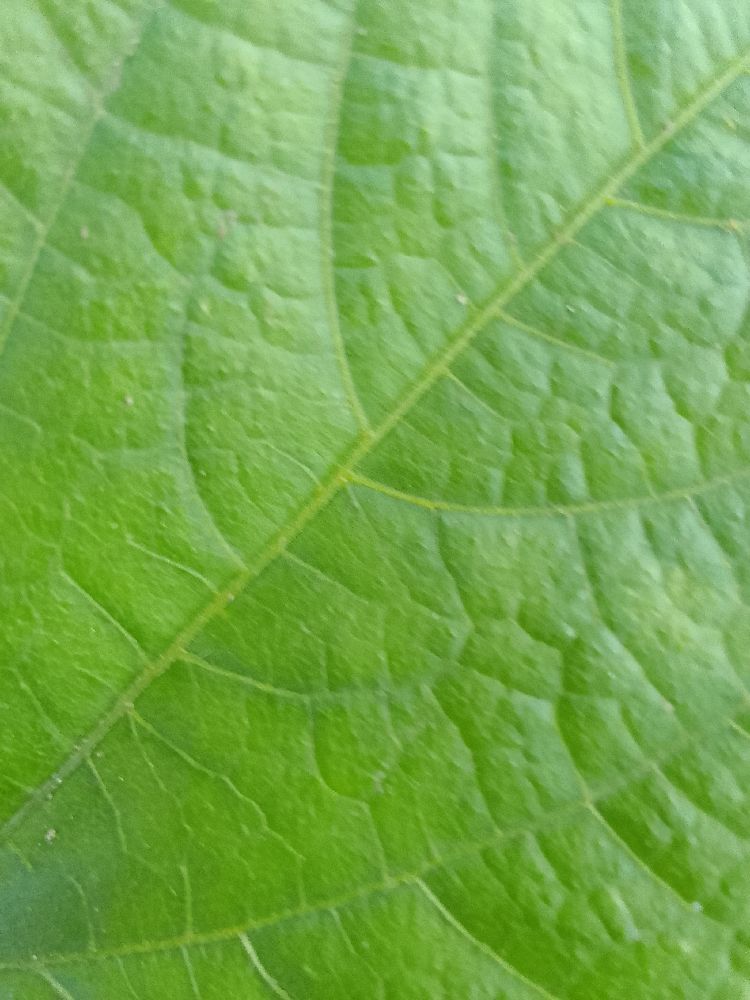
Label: healthy